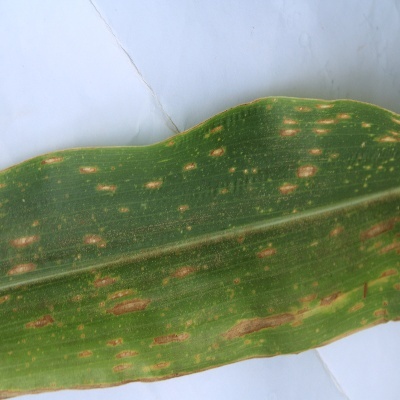
Label: Corn_(Maize)___Leaf_Spot